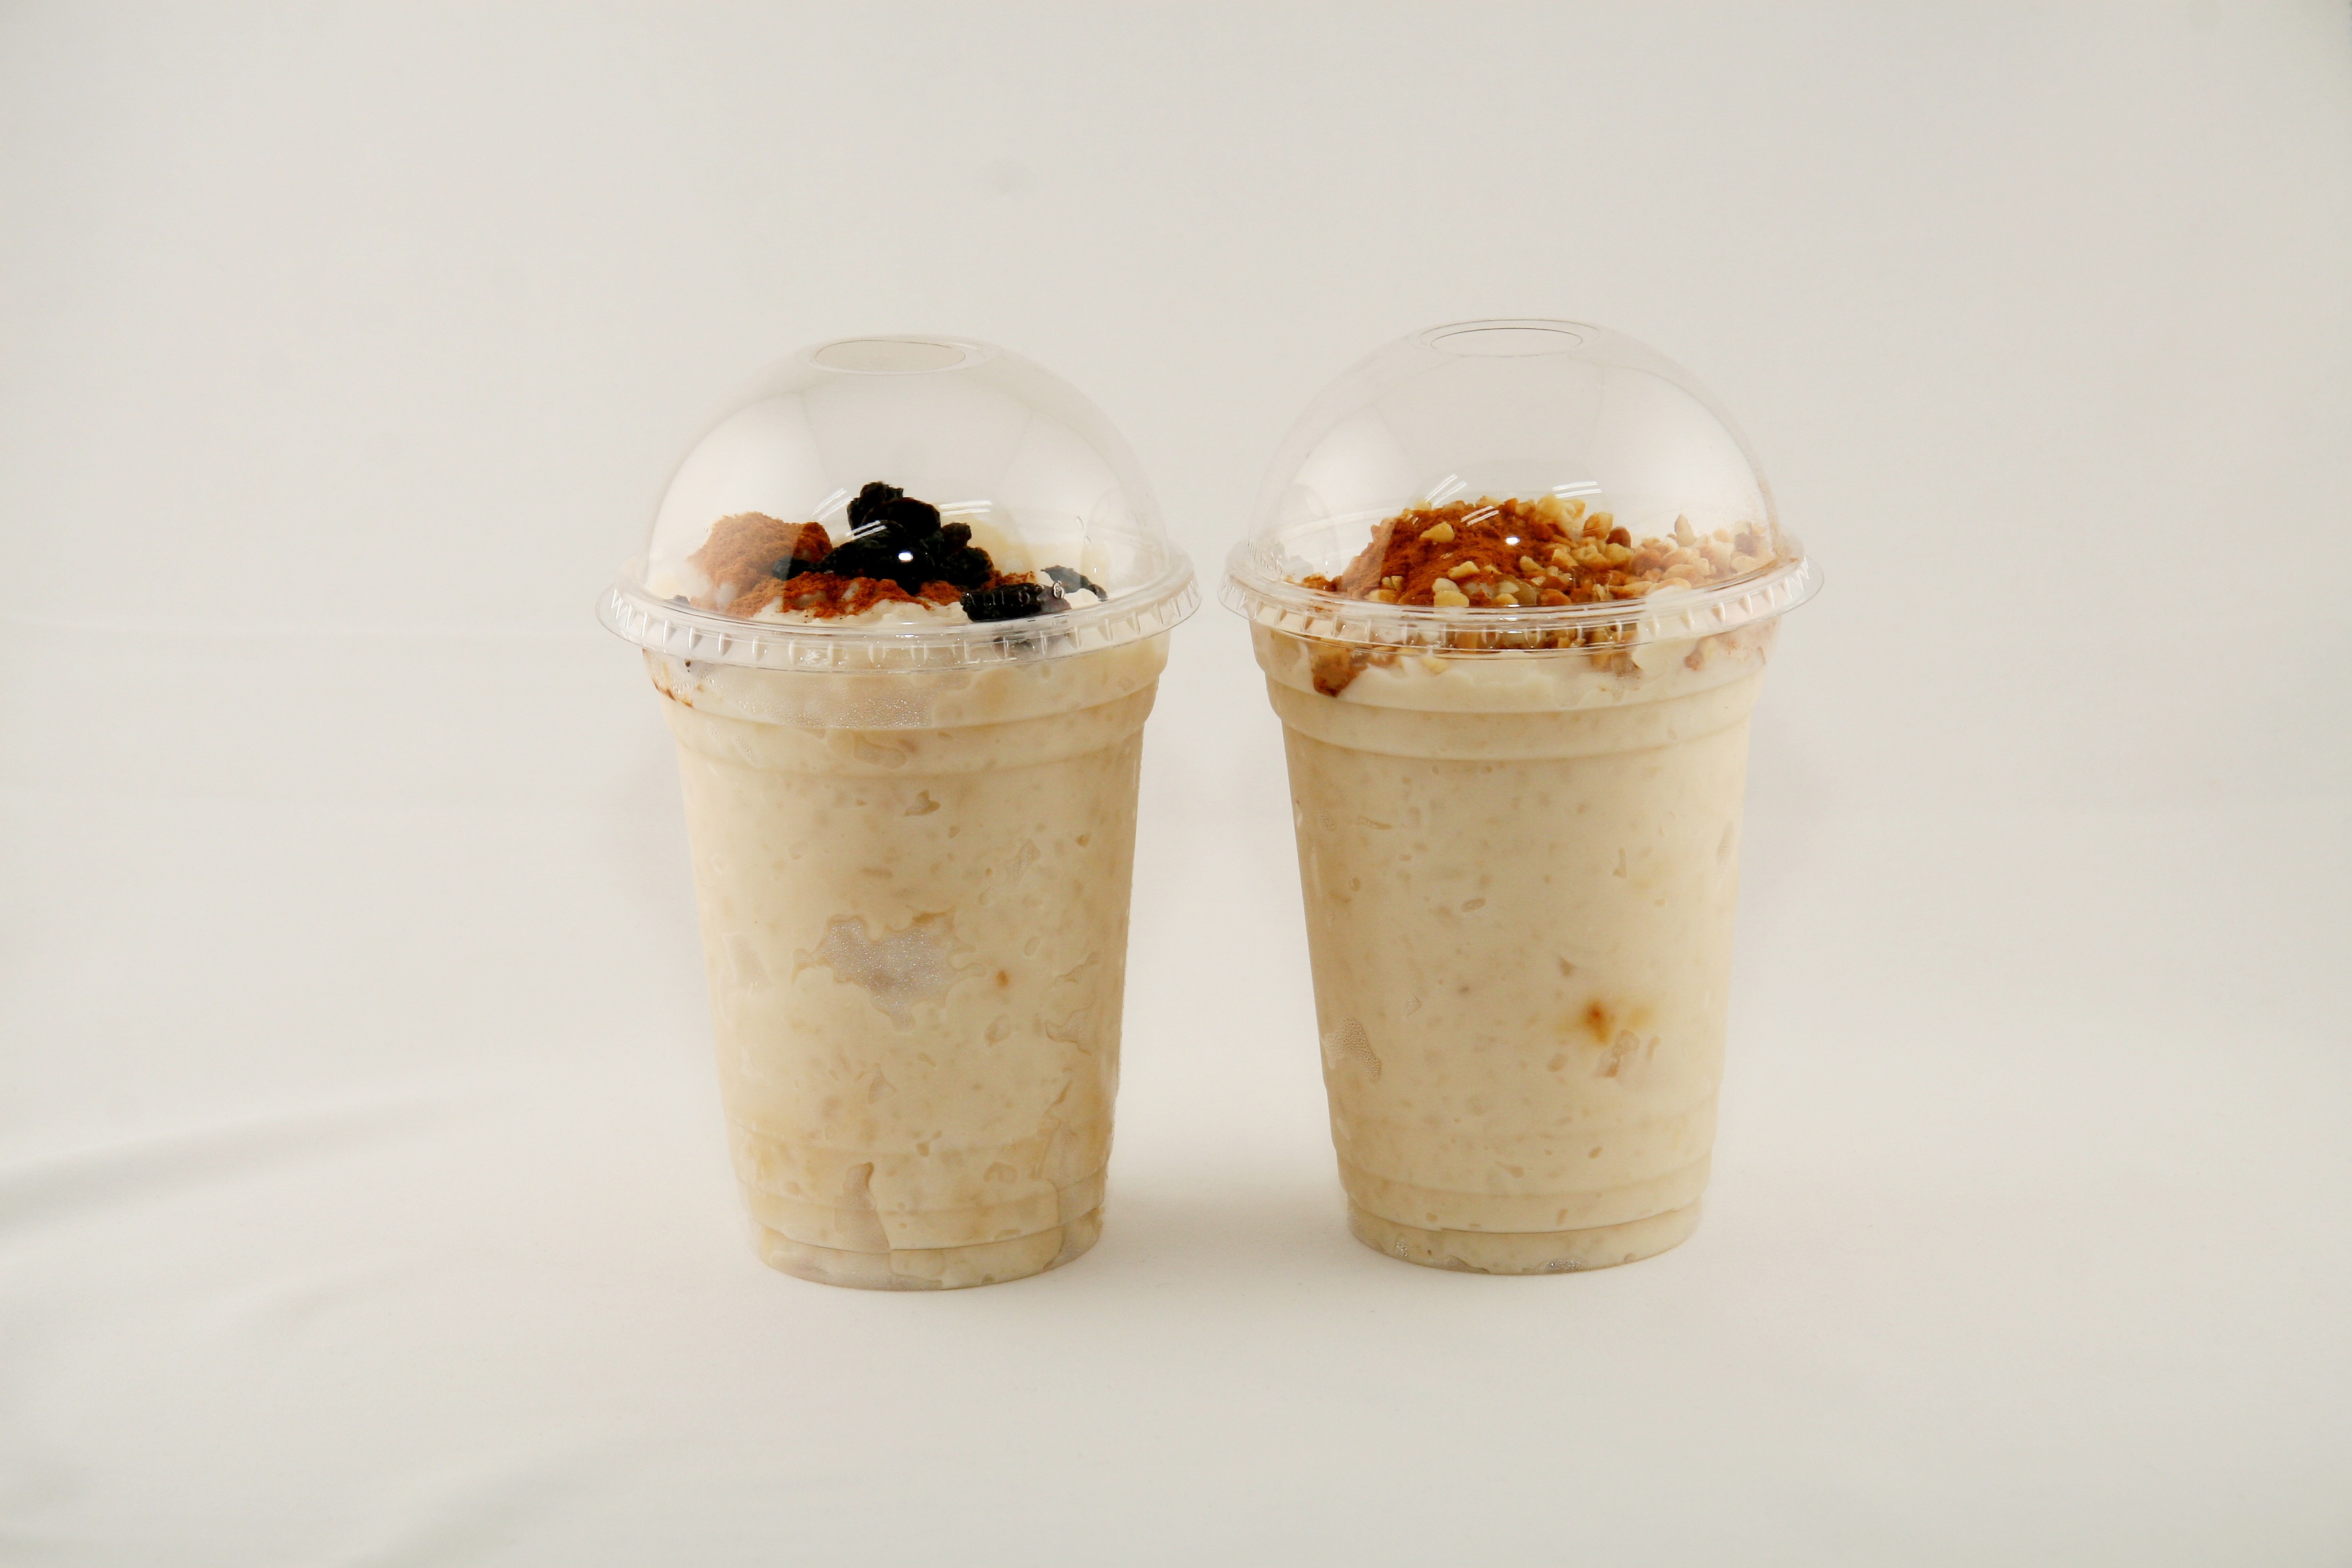
white, raspberry, fruit, berry, sweet, meal, food, red, produce, natural, blueberry, fresh, breakfast, milk, healthy, snack, ice cream, dessert, cuisine, cream, delicious, dairy product, freshness, cereal, granola, yogurt, nutrition, vegetarian, dairy, organic, crunchy, layered, flavor, milkshake